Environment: real
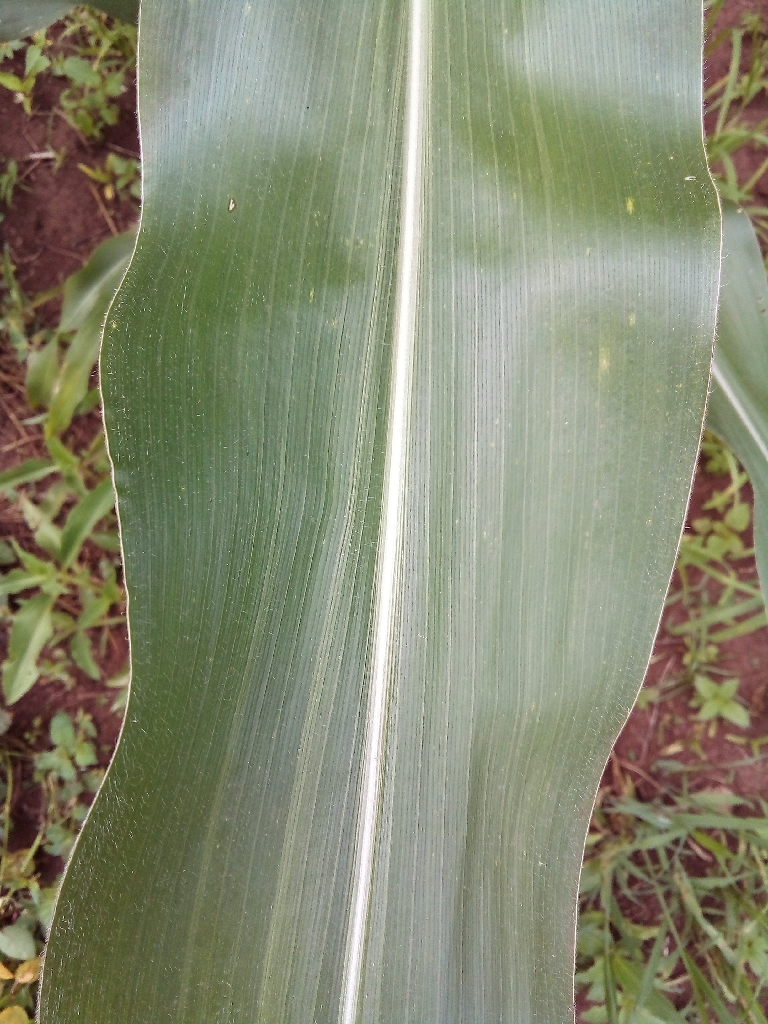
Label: healthy